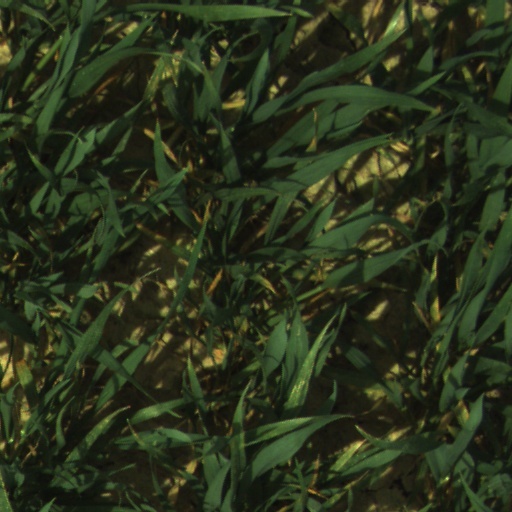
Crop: wheat